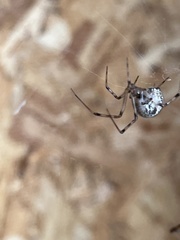
Species: Parasteatoda_tepidariorum